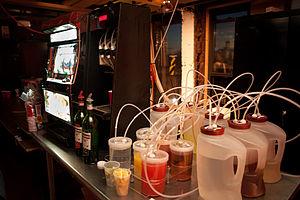
Do it yourself désigne à la fois des activités visant à créer ou réparer des objets de la vie courante, technologiques, ou artistiques, généralement de façon artisanale, et un mouvement culturel, notamment musical.